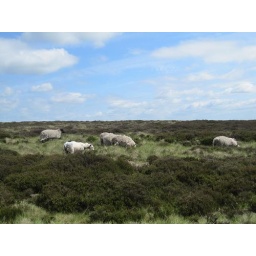
The sheep are disinterested in this monumental feat of modern engineering. The grass and gorse are far more appealing.